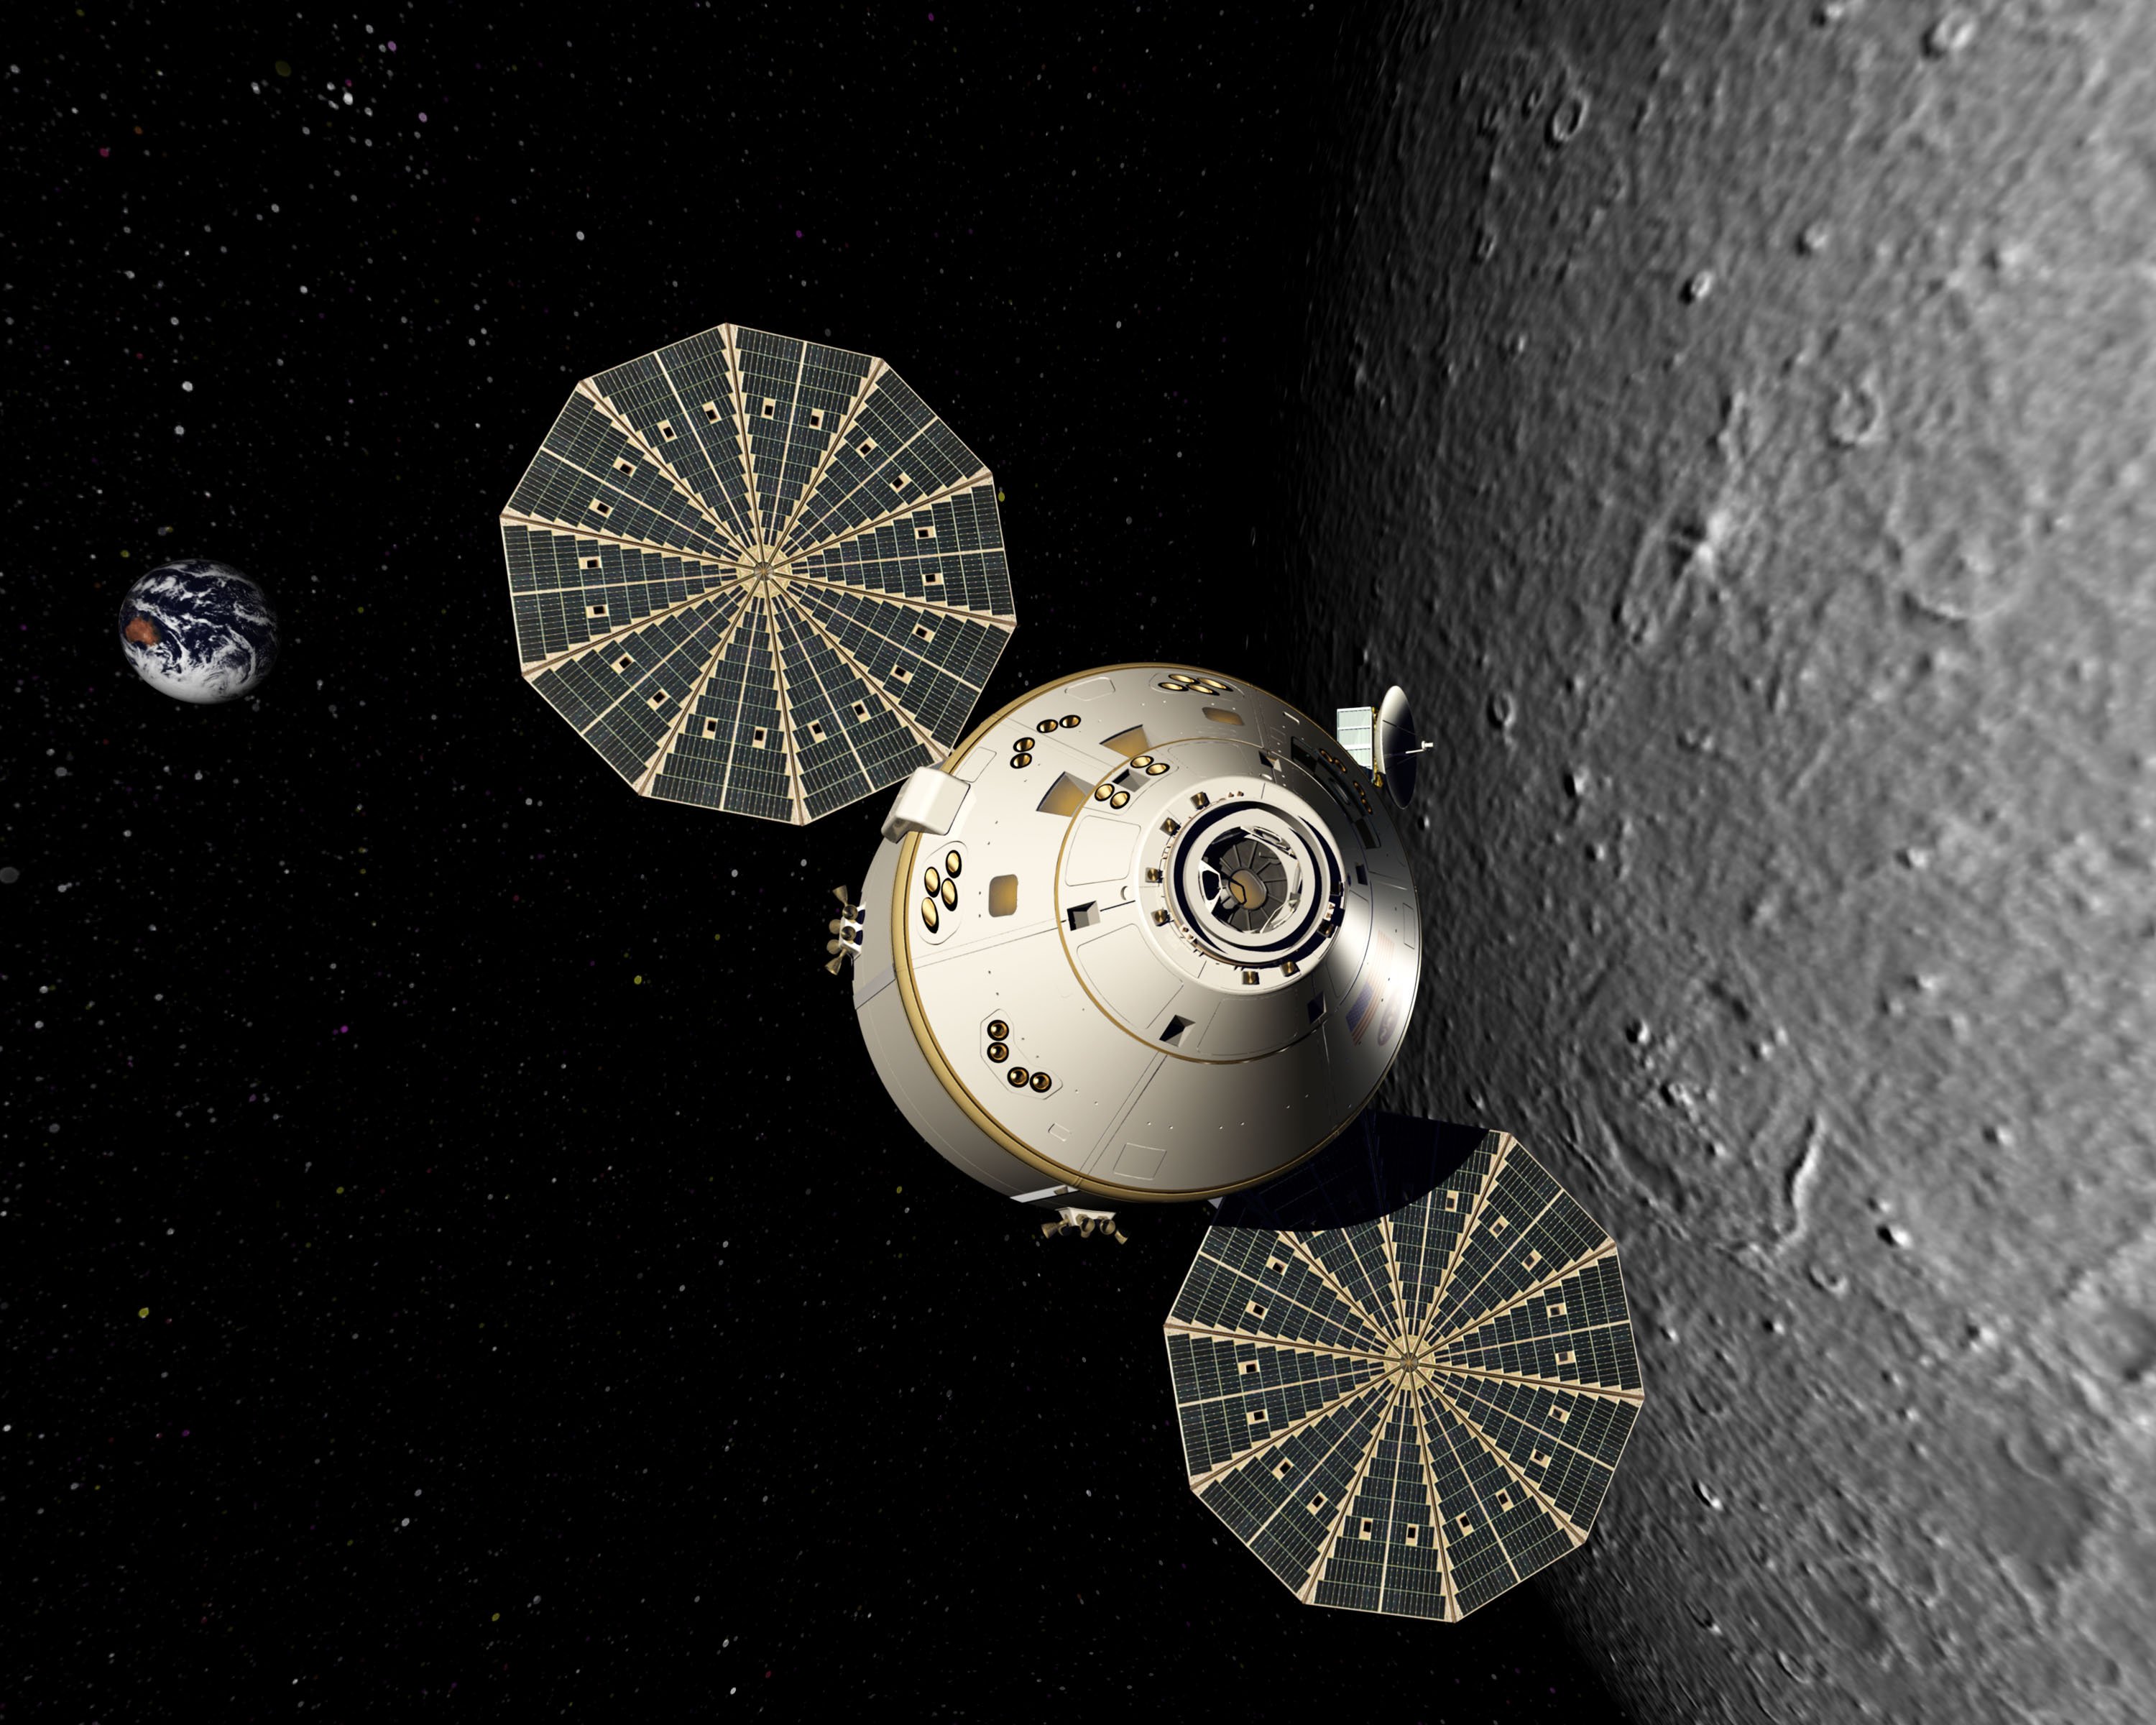
technology, model, vehicle, aviation, space, solar, circle, nasa, outer space, research, astronomy, earth, drawing, plan, planet, spaceship, forward, spacecraft, space shuttle, solar cells, space travel, astronomical object, sail shade, orion spacecraft, orion raumf hre, orion spaceship, solar sailing